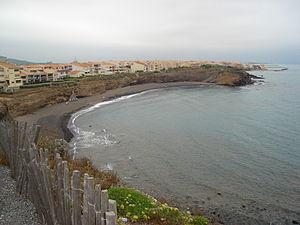
Cap d'Agde (Hérault) - Plage de la Grande-Conque
Le Cap d'Agde est une station balnéaire dans la commune française d'Agde en Occitanie. Elle se situe au pied d'un ancien volcan, le mont Saint-Loup, au bord de la mer Méditerranée. Elle est construite à partir de 1970 à l’emplacement d’un marais sur la planification de l'aménagement touristique du littoral du Languedoc-Roussillon.